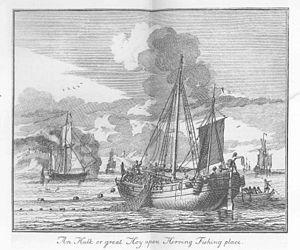
Un heu est un type de voilier de fret et de guerre, de faible tonnage, à fond plat, à voile à livarde, gréé en sloop ou plus rarement en ketch, le gréement variant selon les époques et le lieu : un ou plusieurs mâts, un ou plusieurs focs, présence parfois de hunier carrée.